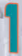
Number: 1